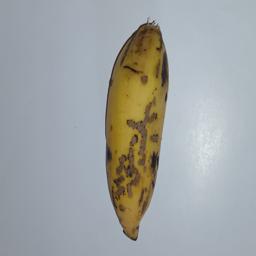
Banana variety: Champa Kola